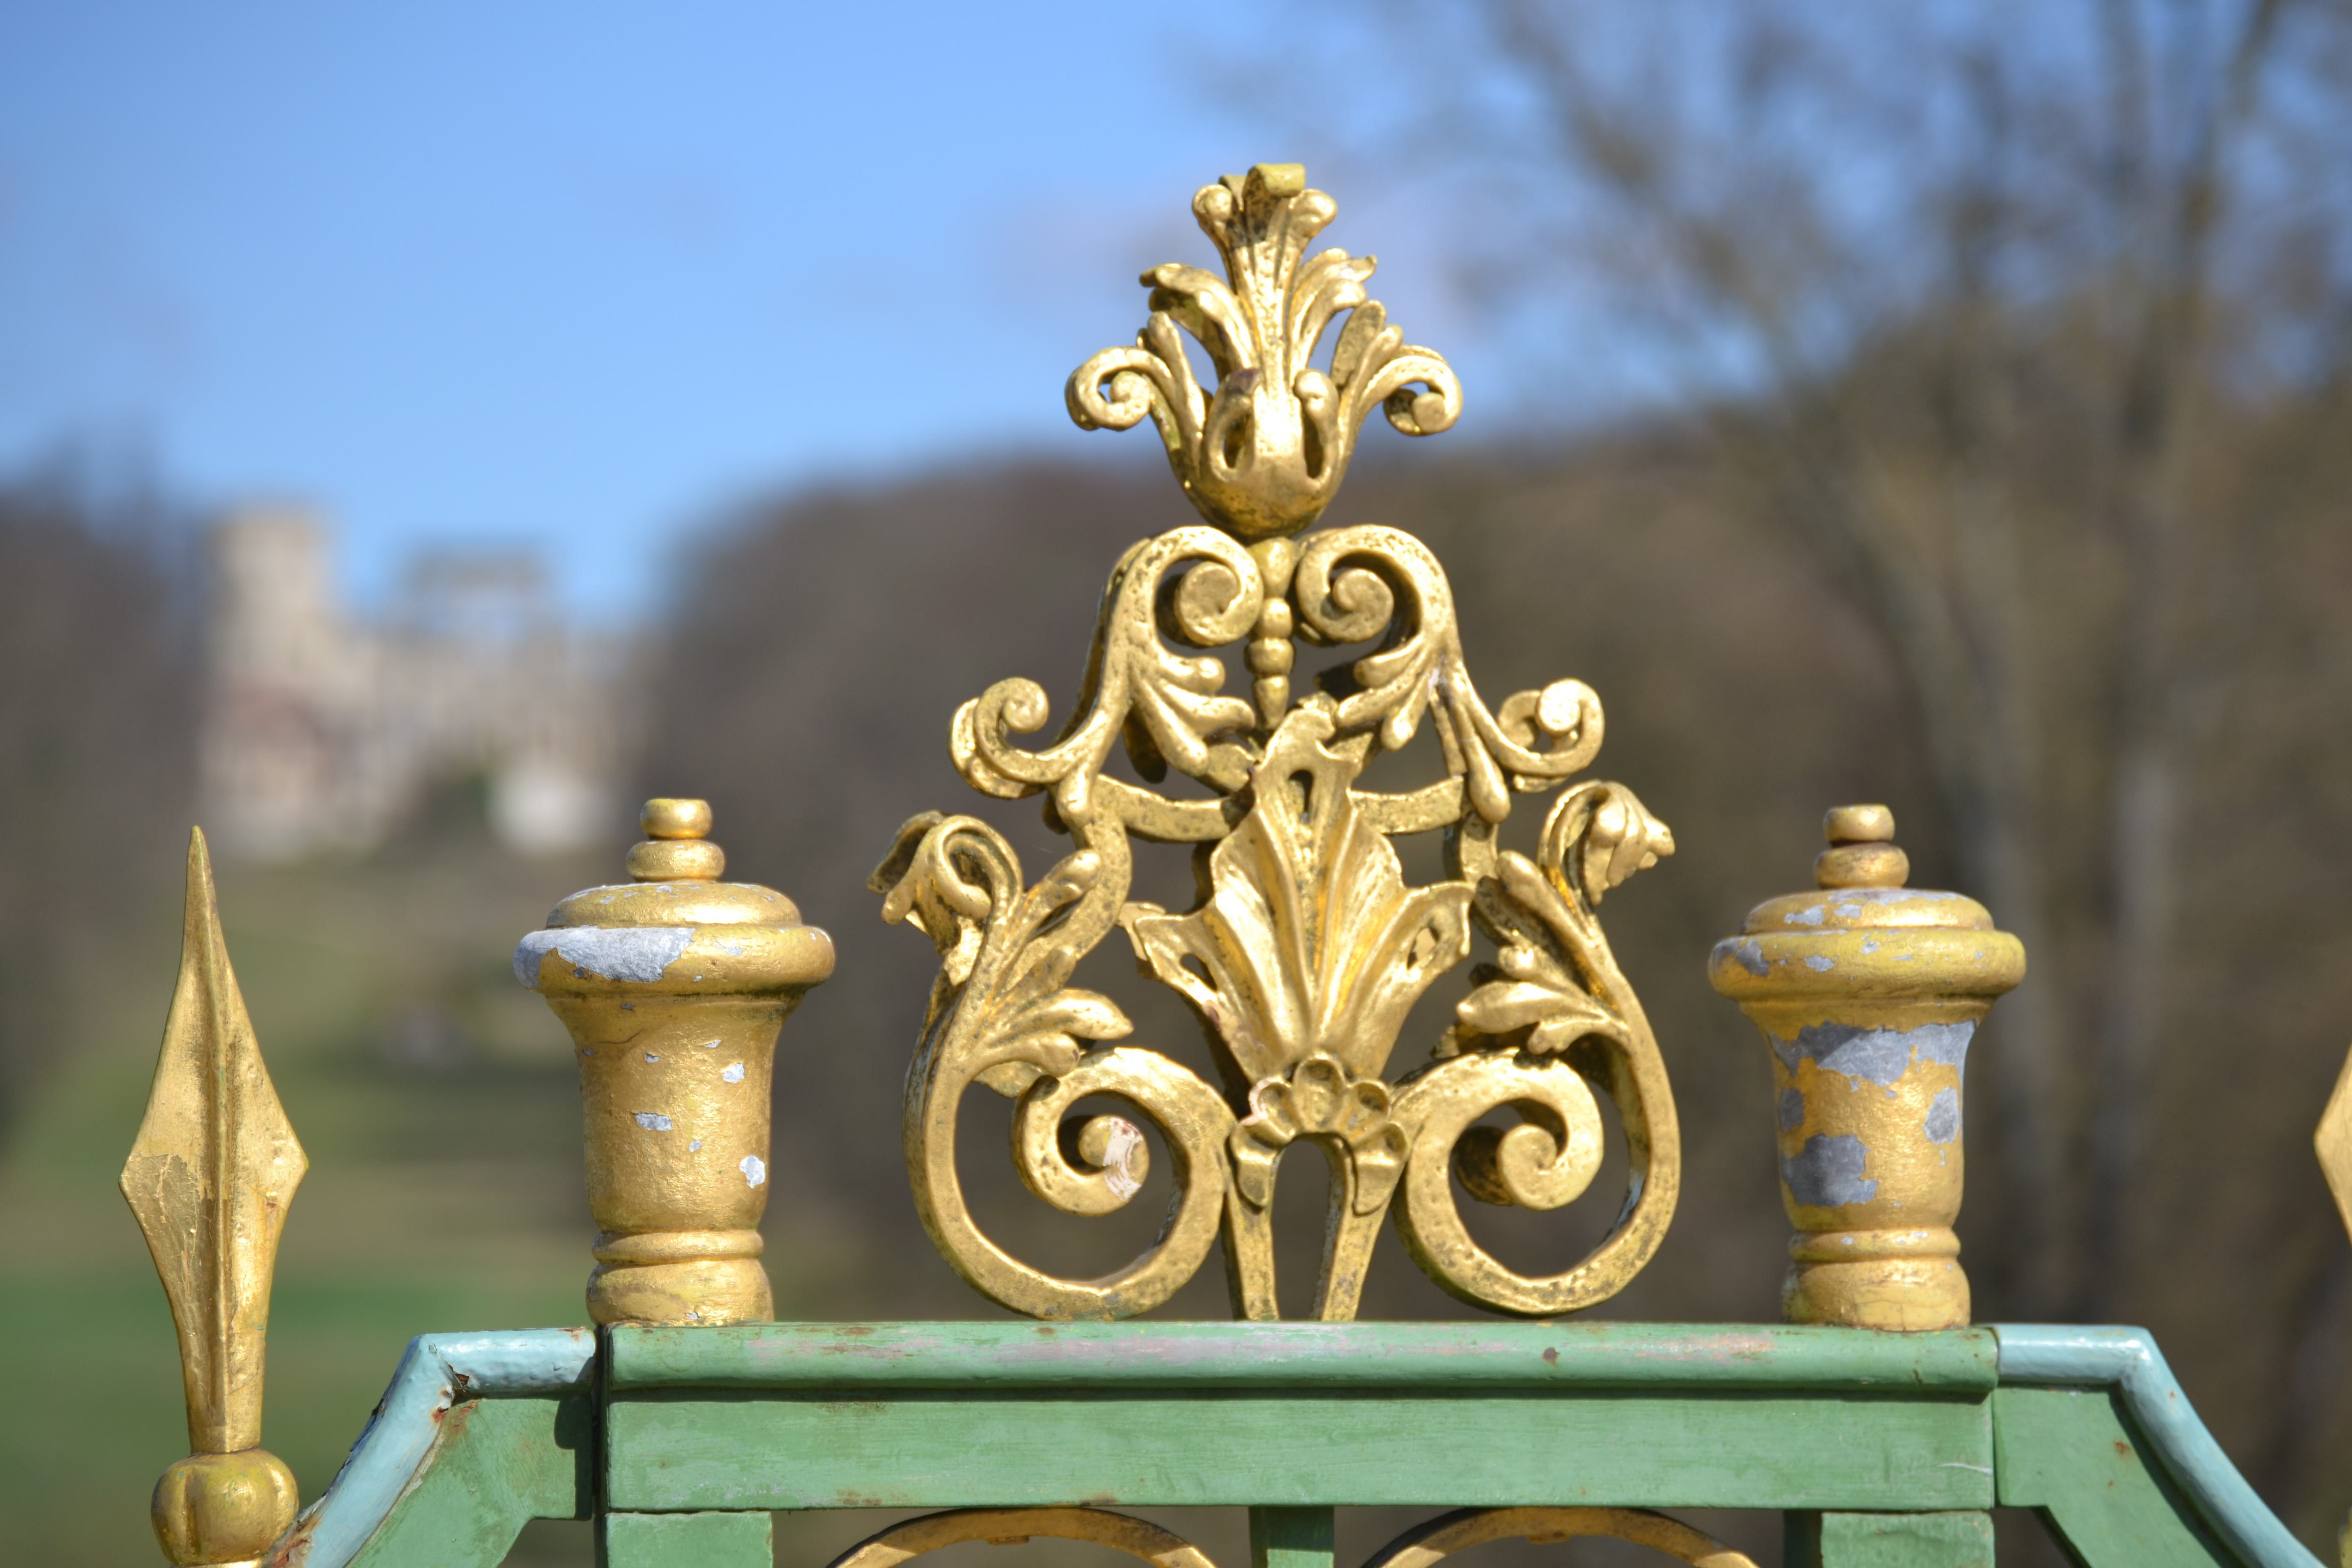
monument, statue, castle, lighting, goal, sculpture, gold, temple, fountain, carving, water feature, potsdam, ancient history, coira castle